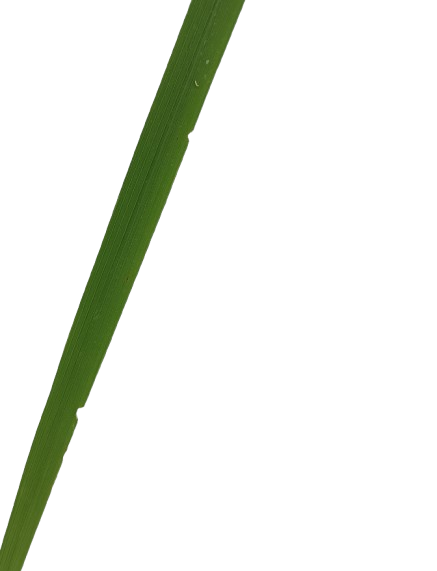
Label: Healthy